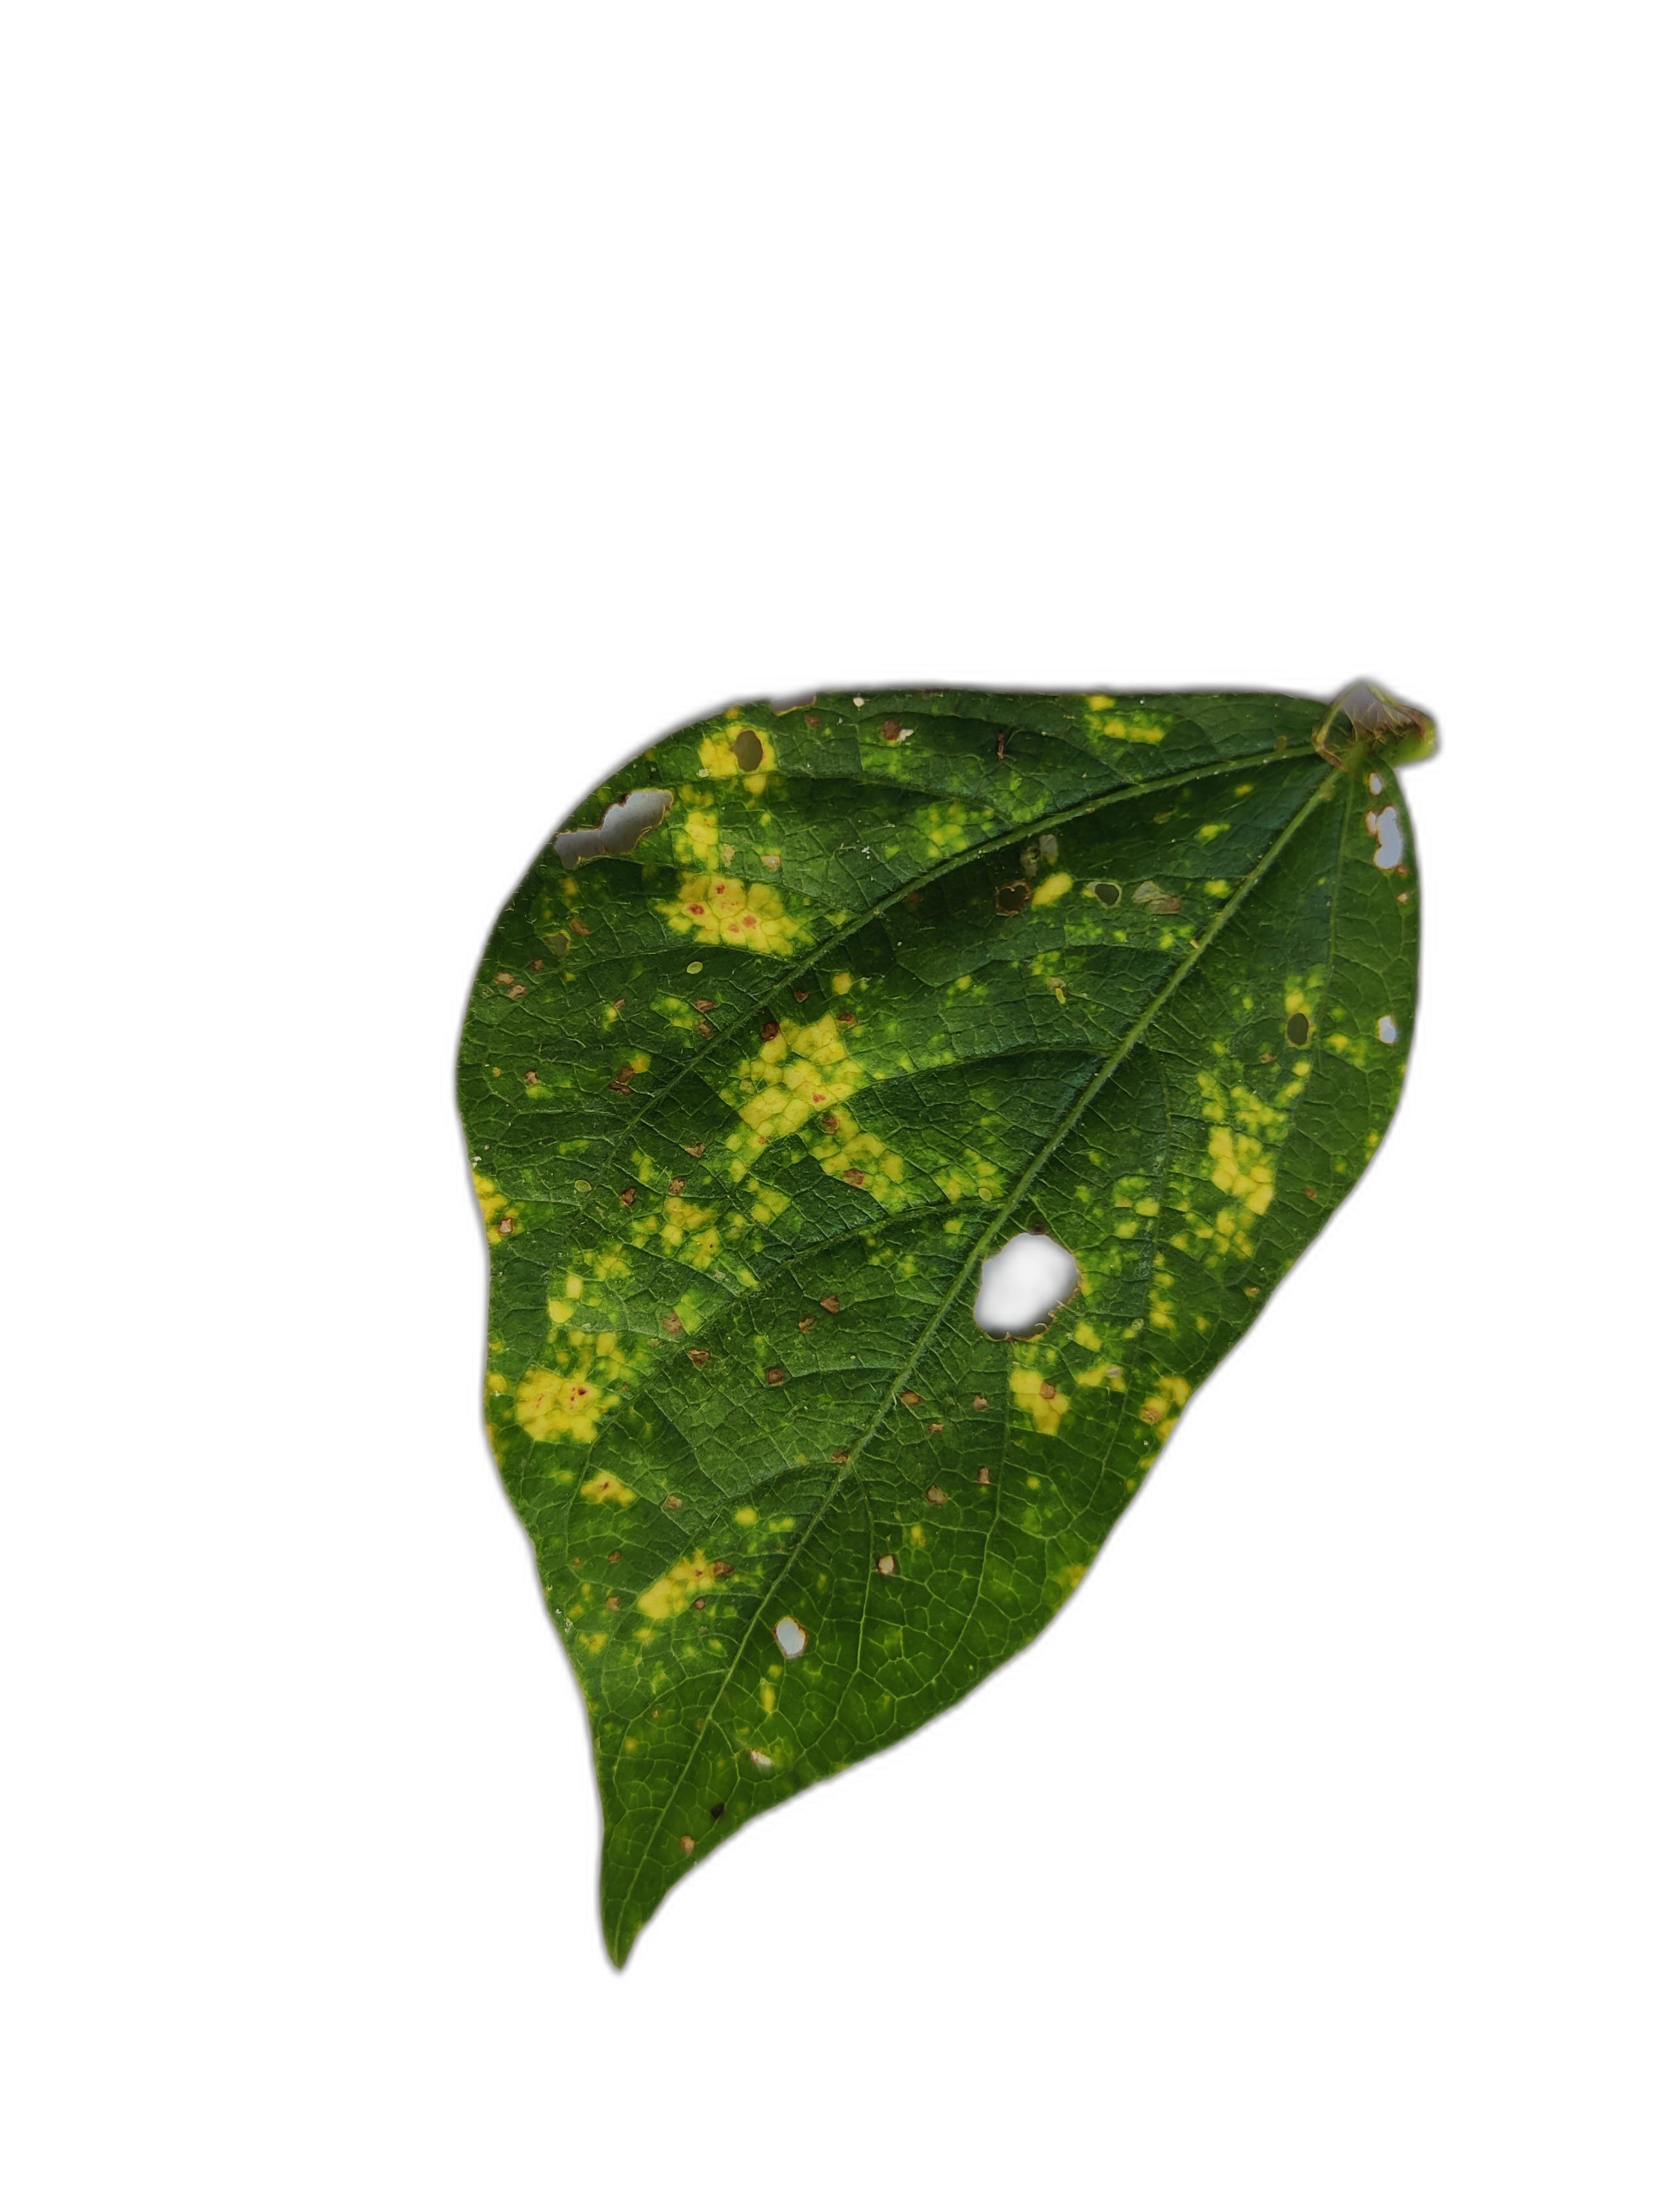
Label: Yellow Mosaic